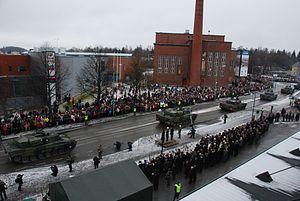
Riihimäki est une ville du sud de la Finlande, dans la région du Kanta-Häme.